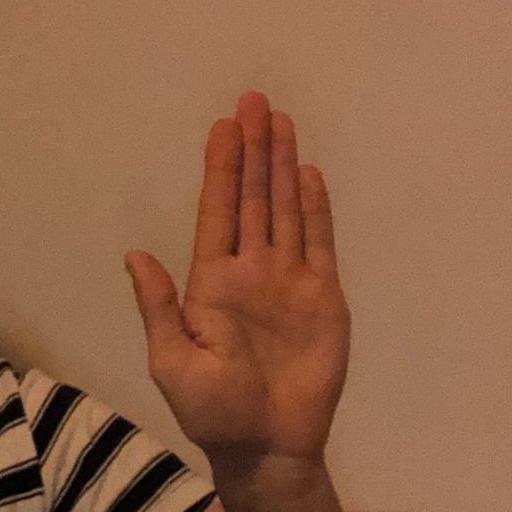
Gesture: stop